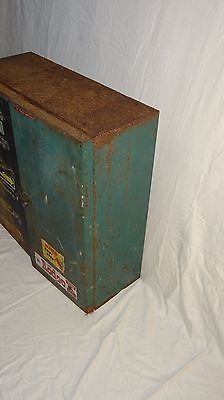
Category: cabinet